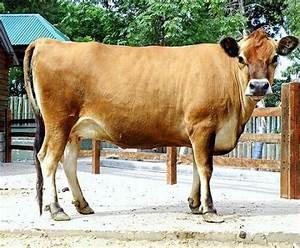
cow